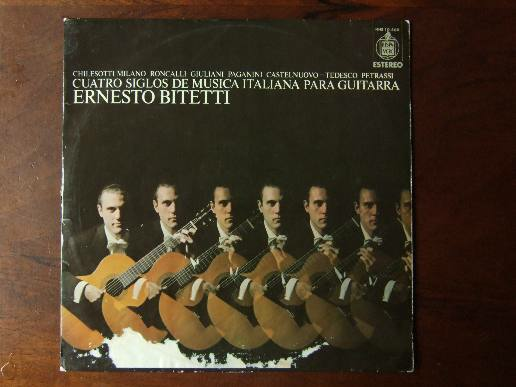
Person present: No